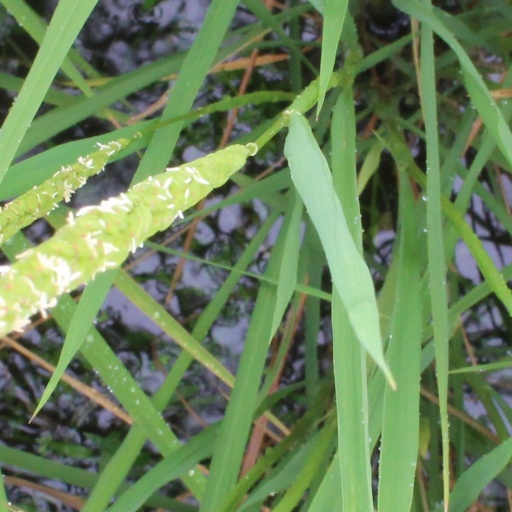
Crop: rice